Because They Know Not

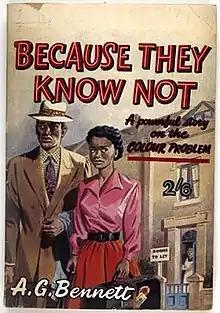
Book cover

Because They Know Not is a novel by Jamaican author Alvin Gladstone Bennett. Inspired by Bennett's interactions with the Caribbean immigrant community after his migration from Jamaica to Britain in 1954 and first published in 1959, the novel is billed as a "powerful story on the colour problem" and a "novel that will long be remembered" on the front and back covers respectively.